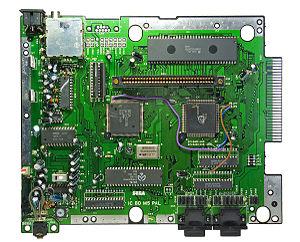
La Mega Drive, ou Genesis en Amérique du Nord, est une console de jeux vidéo de quatrième génération conçue et commercialisée par le constructeur japonais Sega Enterprises, Ltd. La Mega Drive est la troisième console de Sega, elle succède à la Master System. Sega sort d'abord la console au Japon sous le nom de Mega Drive en 1988, la console est ensuite lancée en 1989 en Amérique du Nord, renommée Genesis sur ce territoire. En 1990, la console sort dans la plupart des autres territoires en tant que Mega Drive.